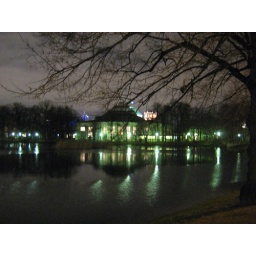
Night house at the lake in color